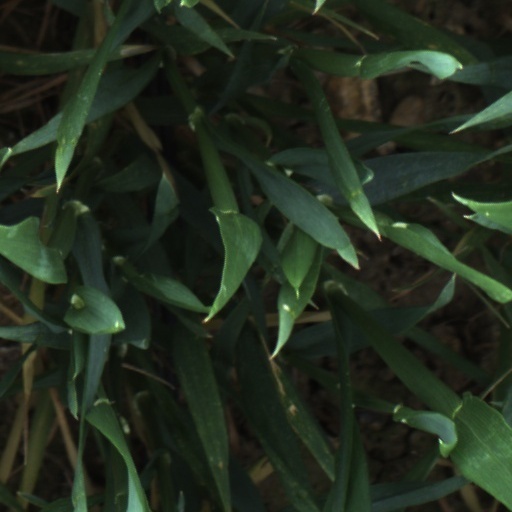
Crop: wheat